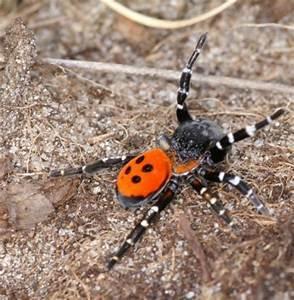
spider